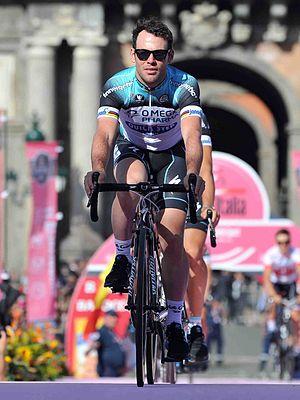
La saison 2013 de l'équipe cycliste Omega Pharma-Quick Step est la onzième saison au total de la formation belge dirigée par Patrick Lefevere. Cependant, il s'agit de la deuxième saison sous cette appellation, le sponsor principal Omega Pharma, arrivé de l'ancienne Omega Pharma-Lotto, s'étant rapproché de Quick Step en cours d'année 2011. En tant qu'équipe World Tour, elle participe à l'ensemble du calendrier de l'UCI World Tour, du Tour Down Under en janvier au Tour de Pékin en octobre. Parallèlement au World Tour, Omega Pharma-Quick Step peut participer aux courses des circuits continentaux de cyclisme.